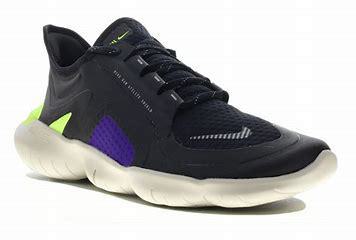
Brand: Nike
Model: Free RN 5